Omaha Zoo Railroad

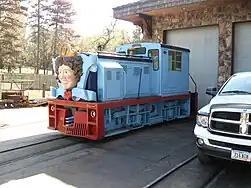
Diesel locomotive "Virgie"

Virgie, number 6035, is the zoo's first and only diesel locomotive. It is a four-wheeled, 40-ton diesel switcher locomotive built by Plymouth in 1957. Unlike 119 and 104, this locomotive was originally built for 36" track and later re-gauged to 30". When the engine arrived at the zoo in 2008, it was painted light blue and featured a likeness of a woman's face (presumably that of its previous owner's wife). The zoo has since removed the face and reimagined it in a striking red color. Virgie entered service in 2009 and mainly acts as a switcher for the coaches. Currently, the diesel is deemed underpowered and has difficulty at certain points on the line. There are no current plans for passenger service.